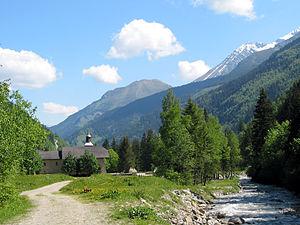
Les Contamines-Montjoie (Haute-Savoie - France), l'église Notre-Dame de la Gorge (1699).